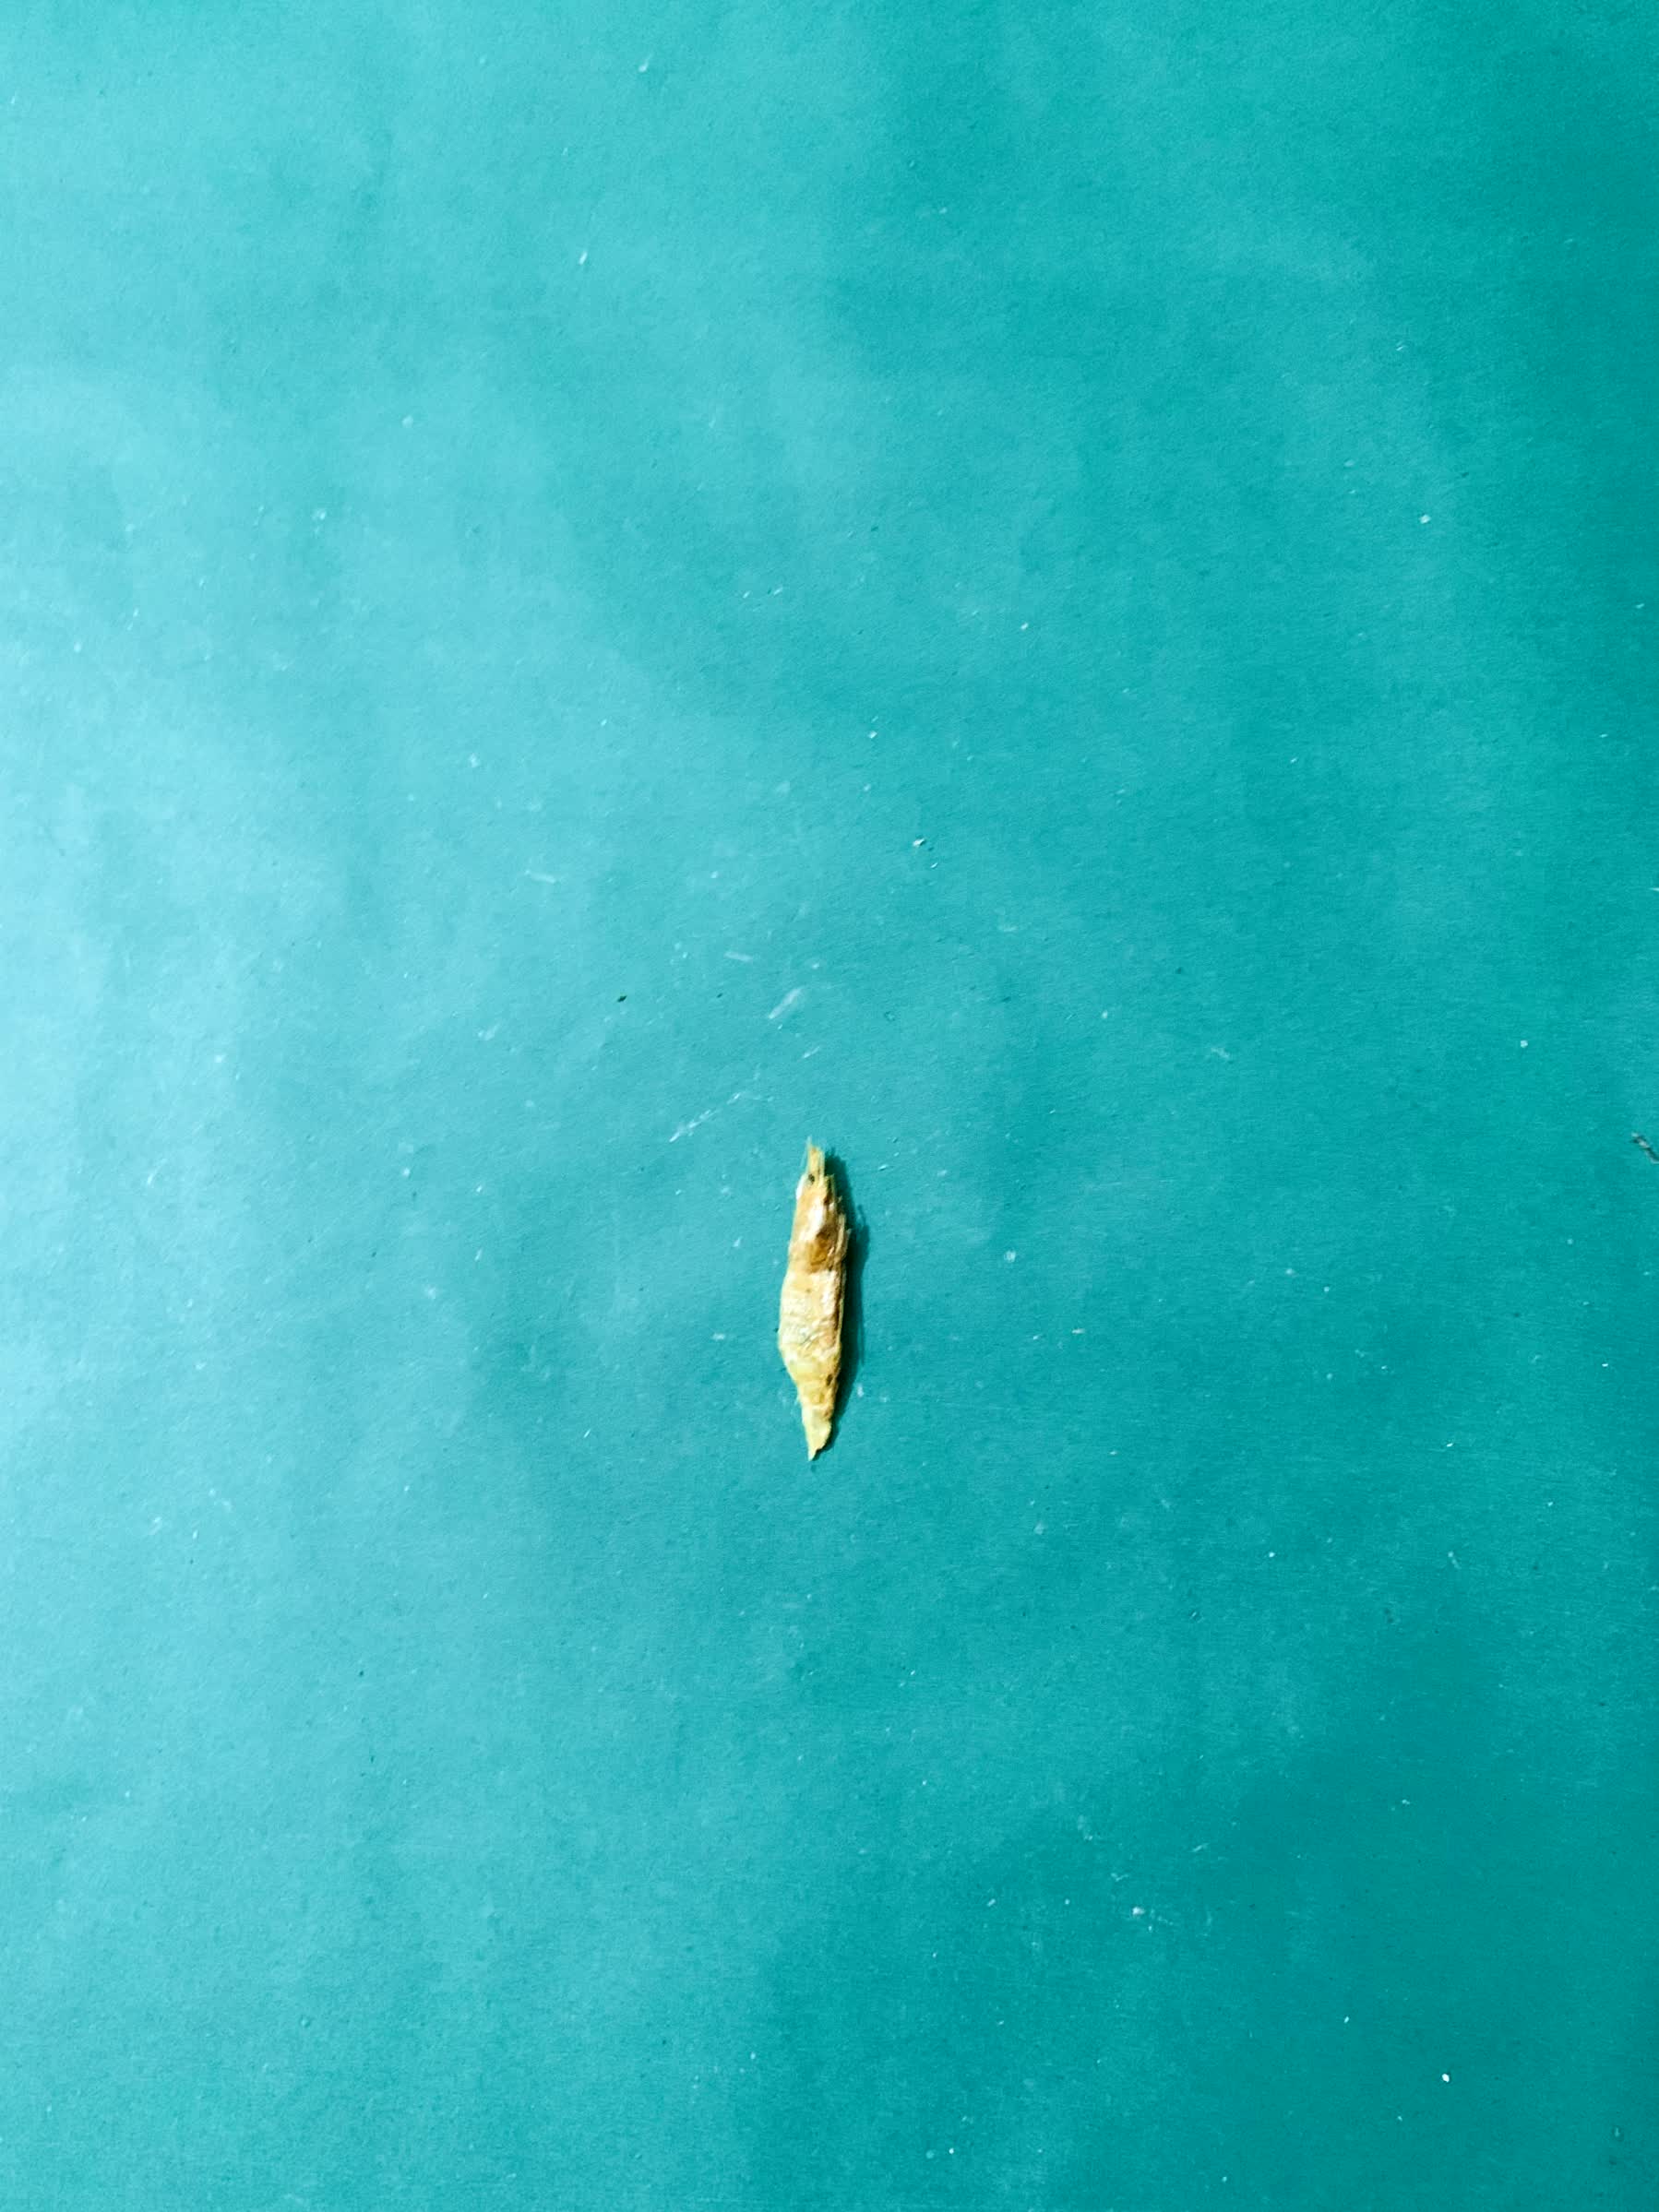
Species: chingri